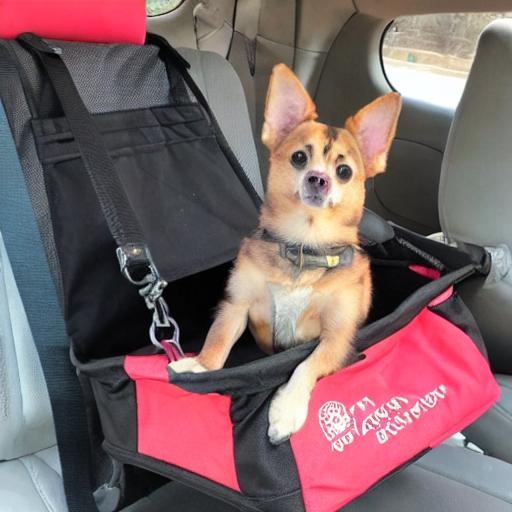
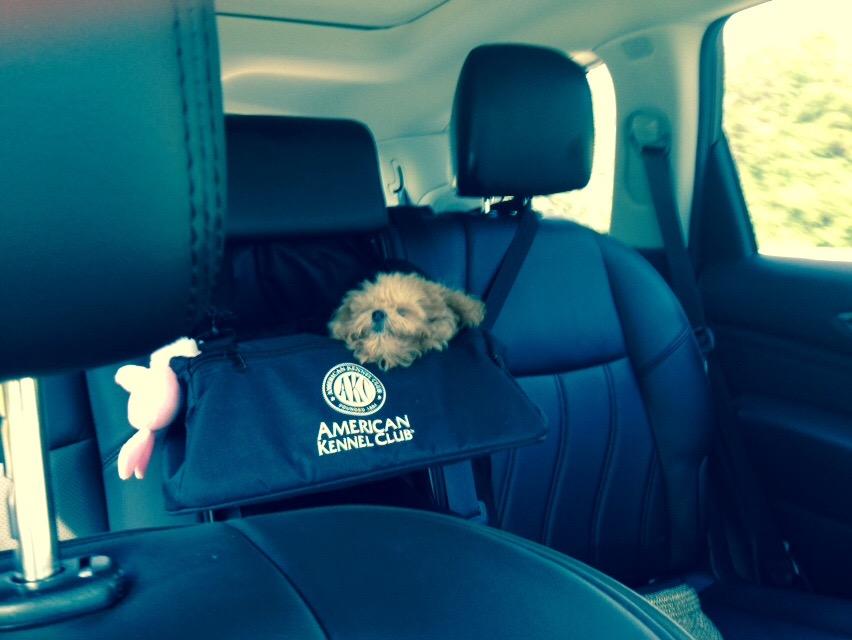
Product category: items_kennel
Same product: no